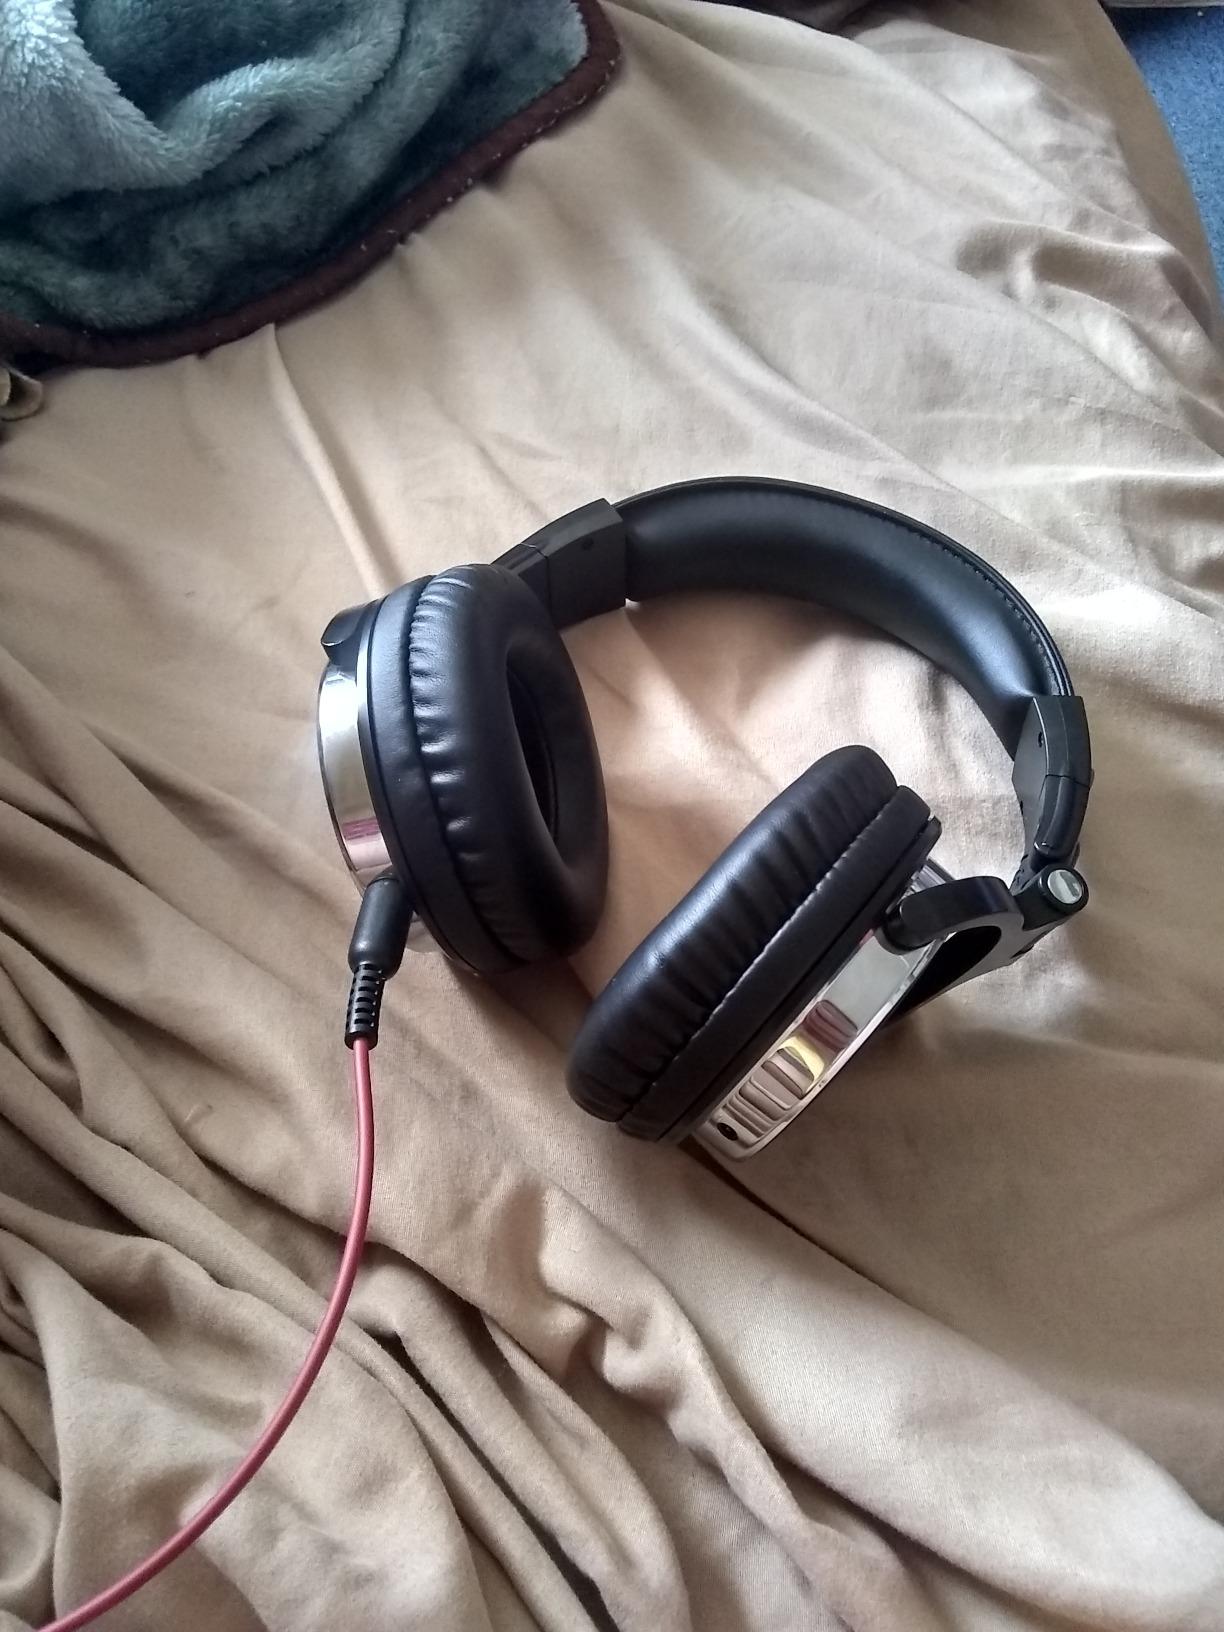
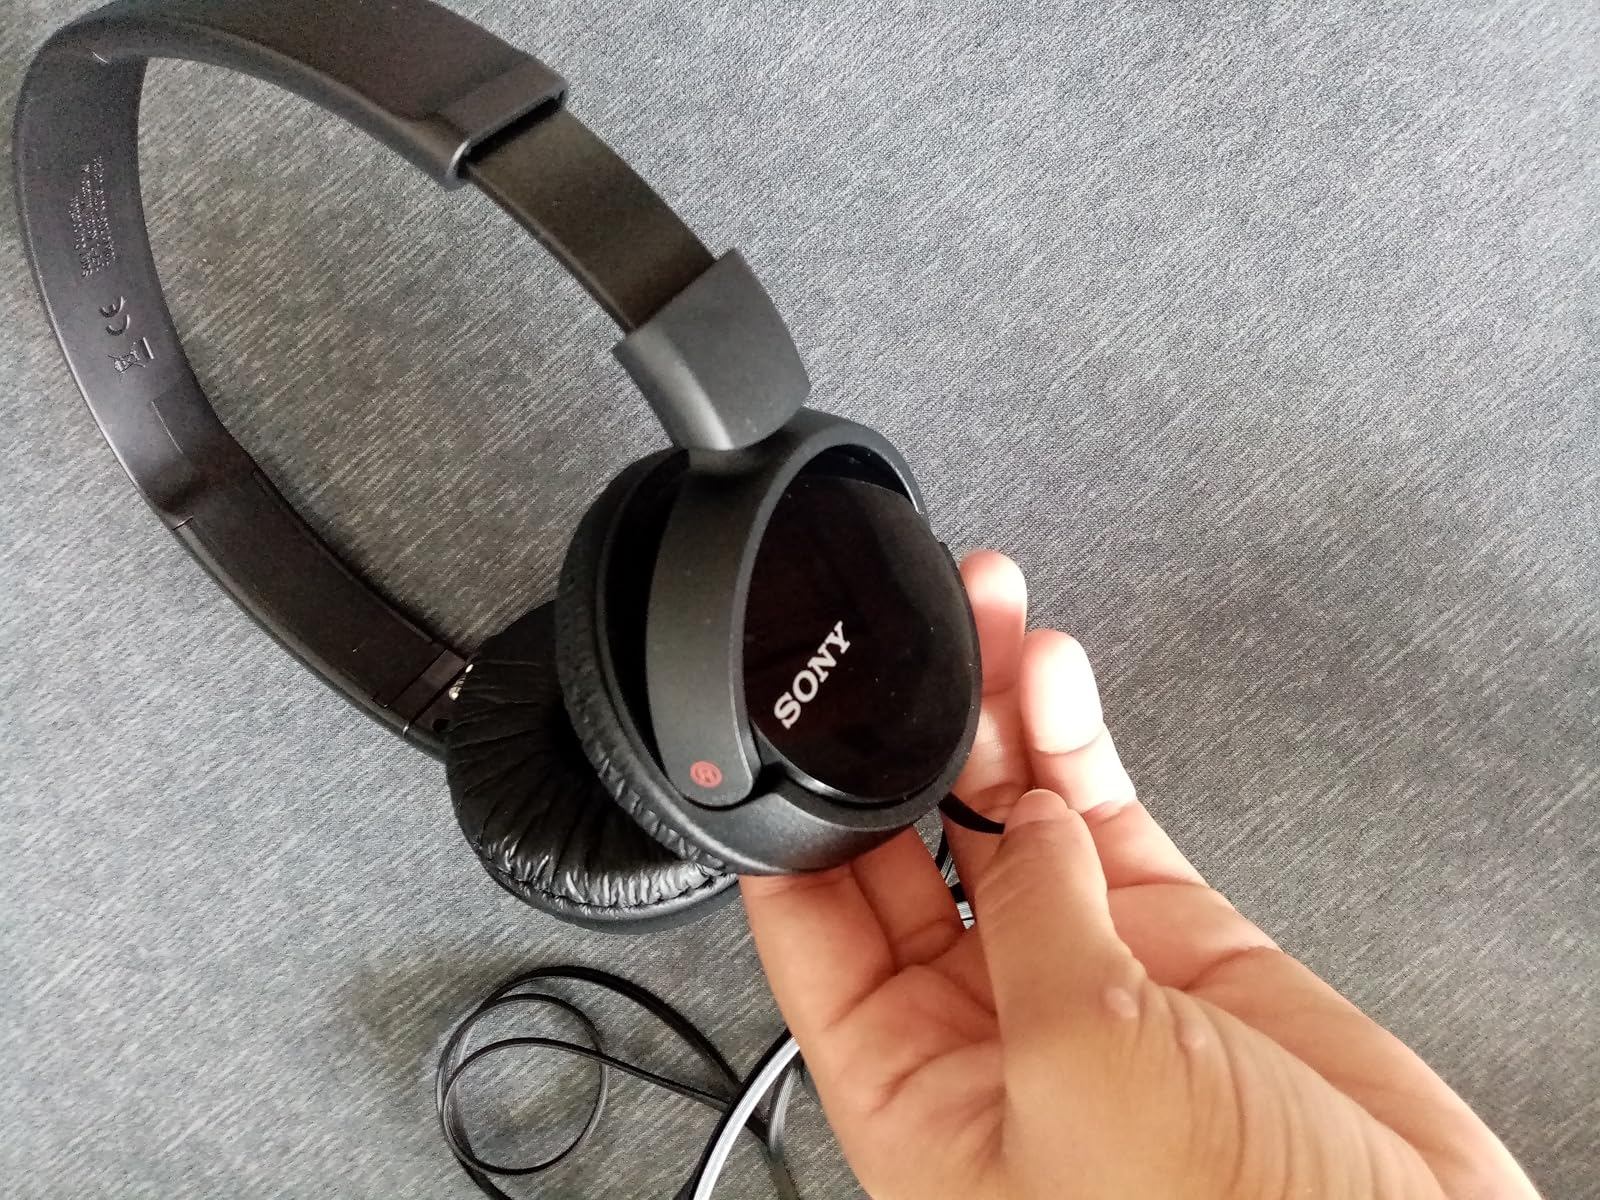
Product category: headphones
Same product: no